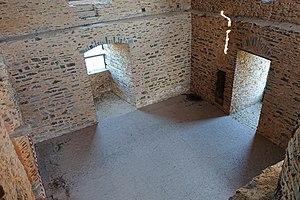
Rez-de-chaussée du donjon, Château de Châteaubriant, France.
Le château de Châteaubriant est un château fort médiéval fortement remanié à la Renaissance, situé à Châteaubriant dans le département français de la Loire-Atlantique en région Pays de la Loire